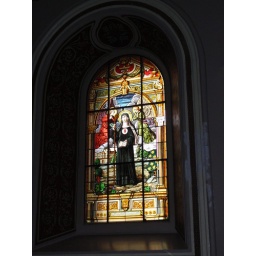
One of the many stained glass windows in the church